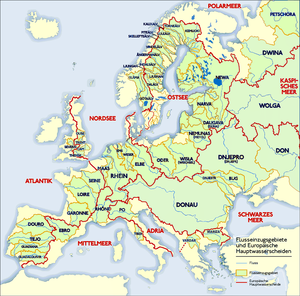
Europæiske vandskel
Europæiske vandskel. Det europæiske hovedvandskel er den røde linje som strækker sig fra Gibraltar mod nordøst.
Det europæiske vandskel er vandskellet mellem Atlanterhavet og Middelhavet. Det strækker sig fra Gibraltar til i nærheden af Moskva. De største afvandingsområder som det deler er Rhinens i nord og Donaus i syd.